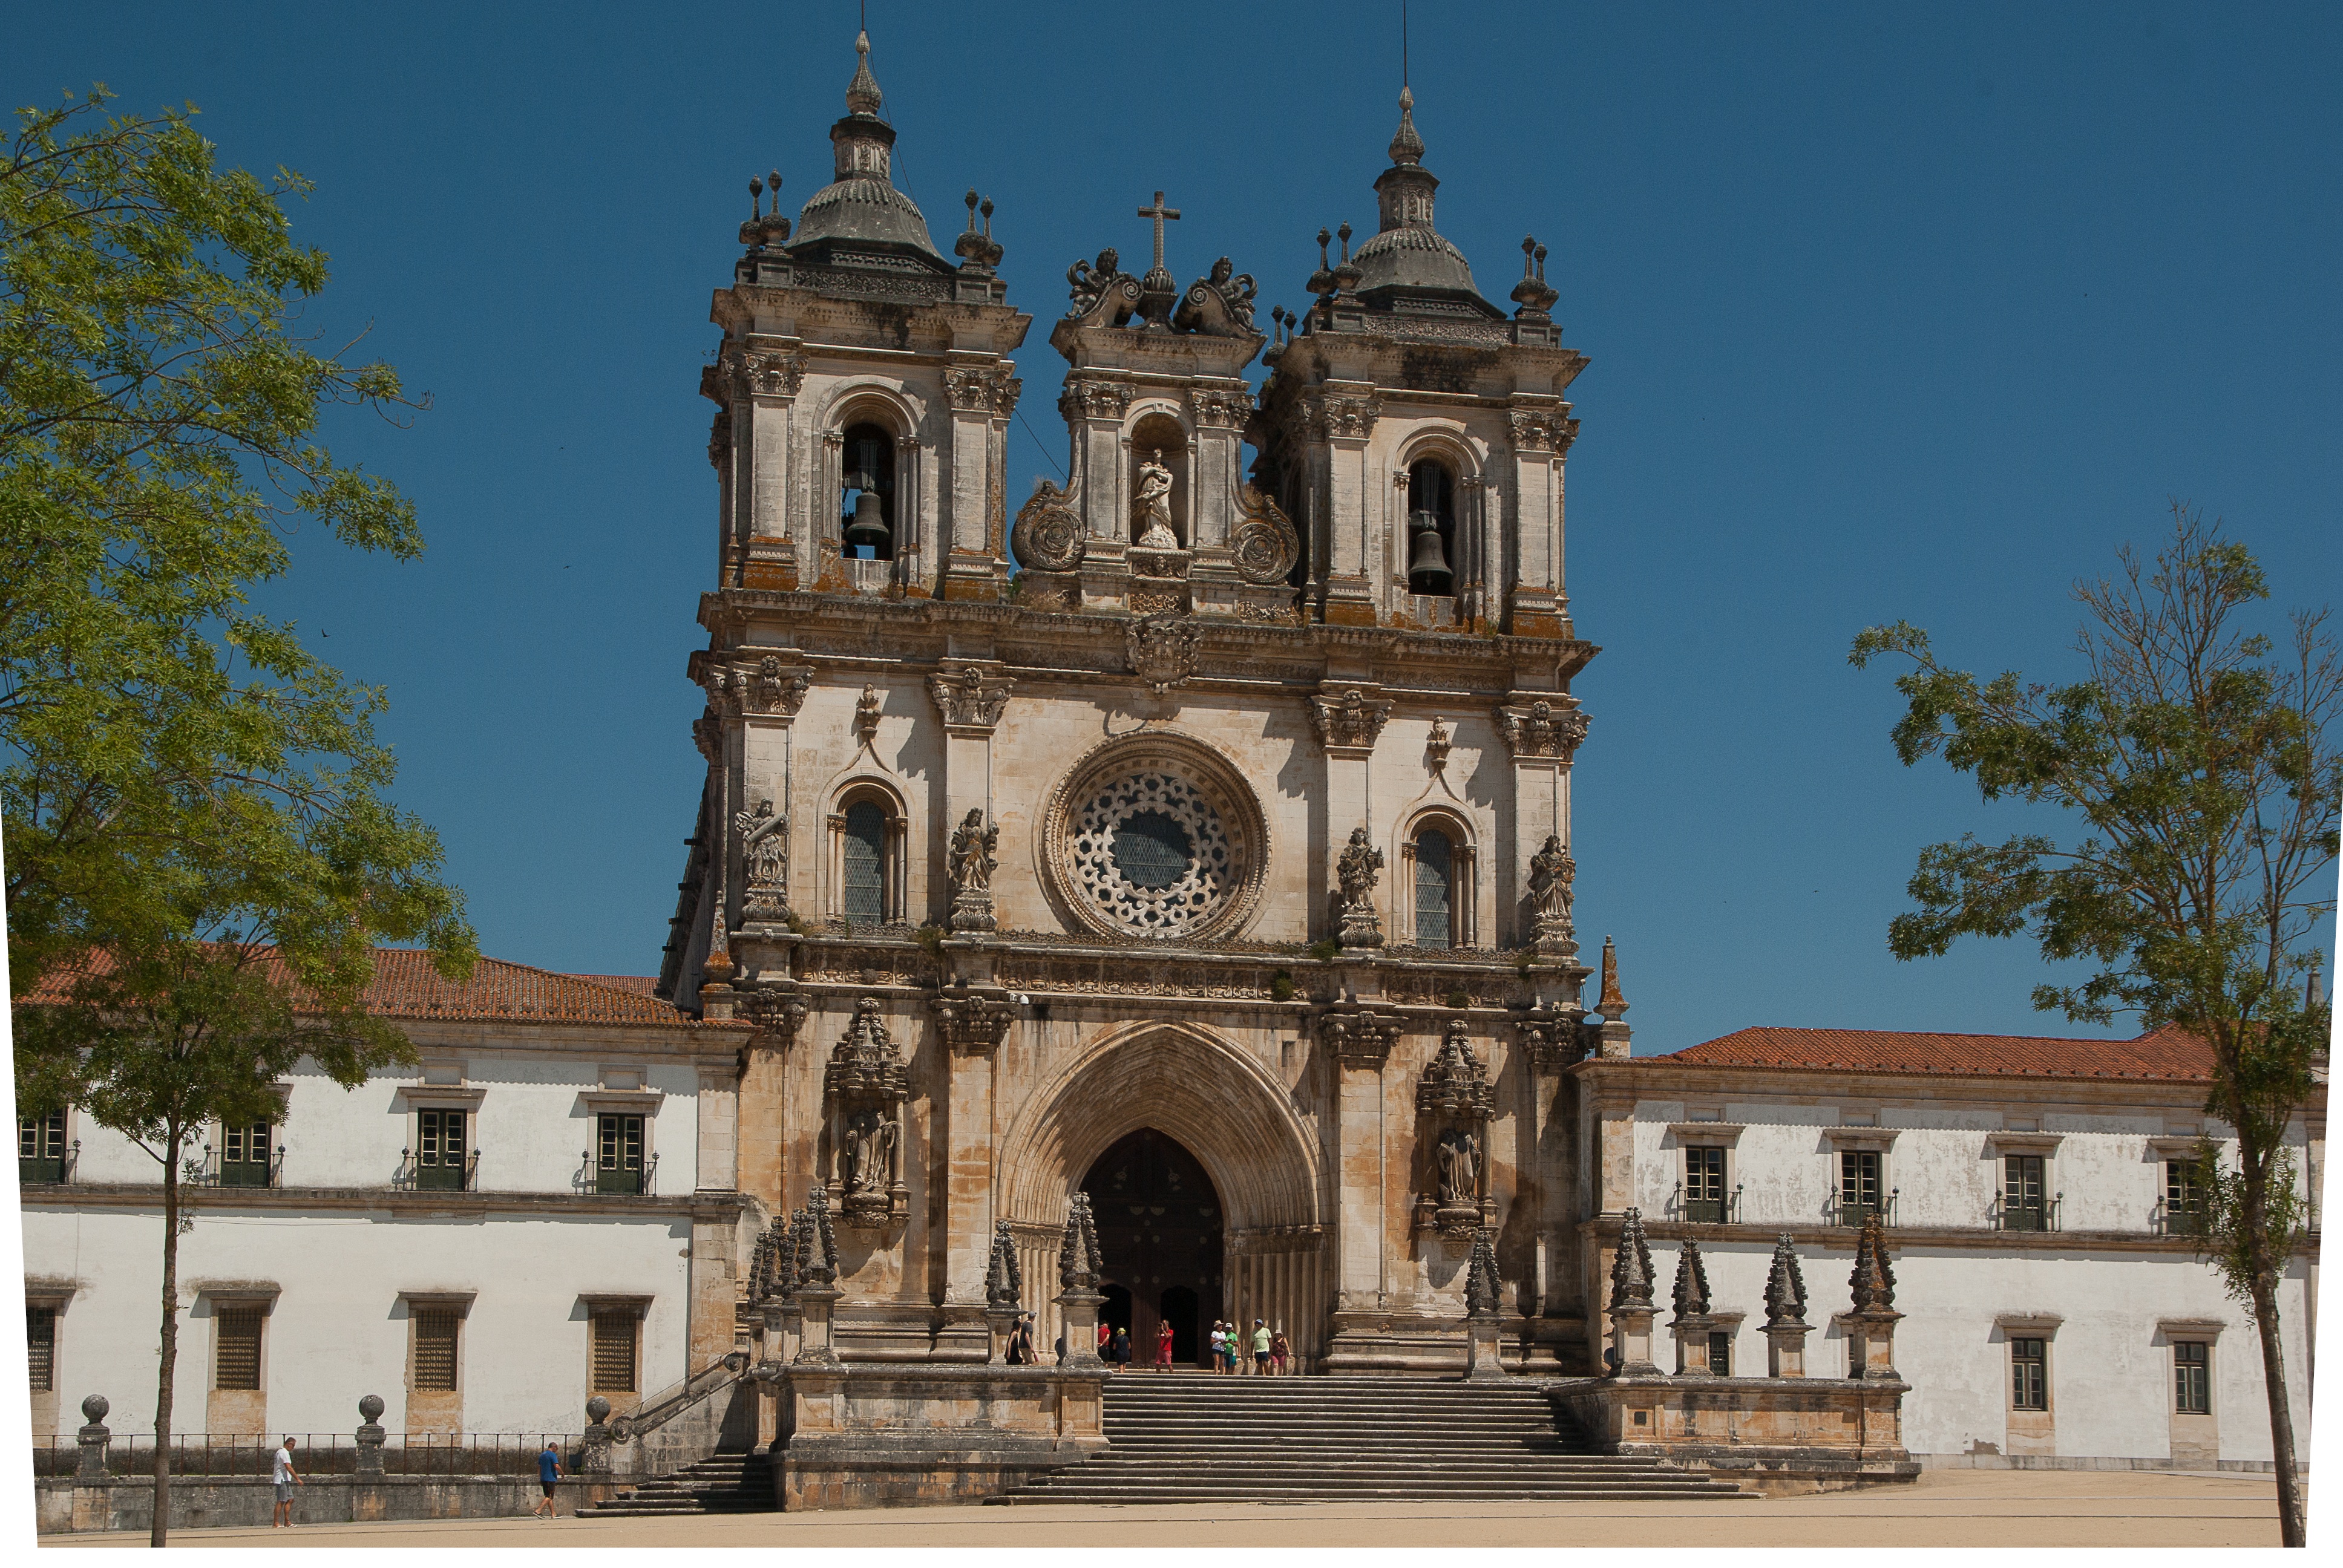
architecture, building, landmark, facade, church, cathedral, place of worship, monastery, portugal, synagogue, basilica, alcobaca, historic site, byzantine architecture